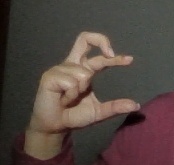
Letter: thal